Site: brandenburg
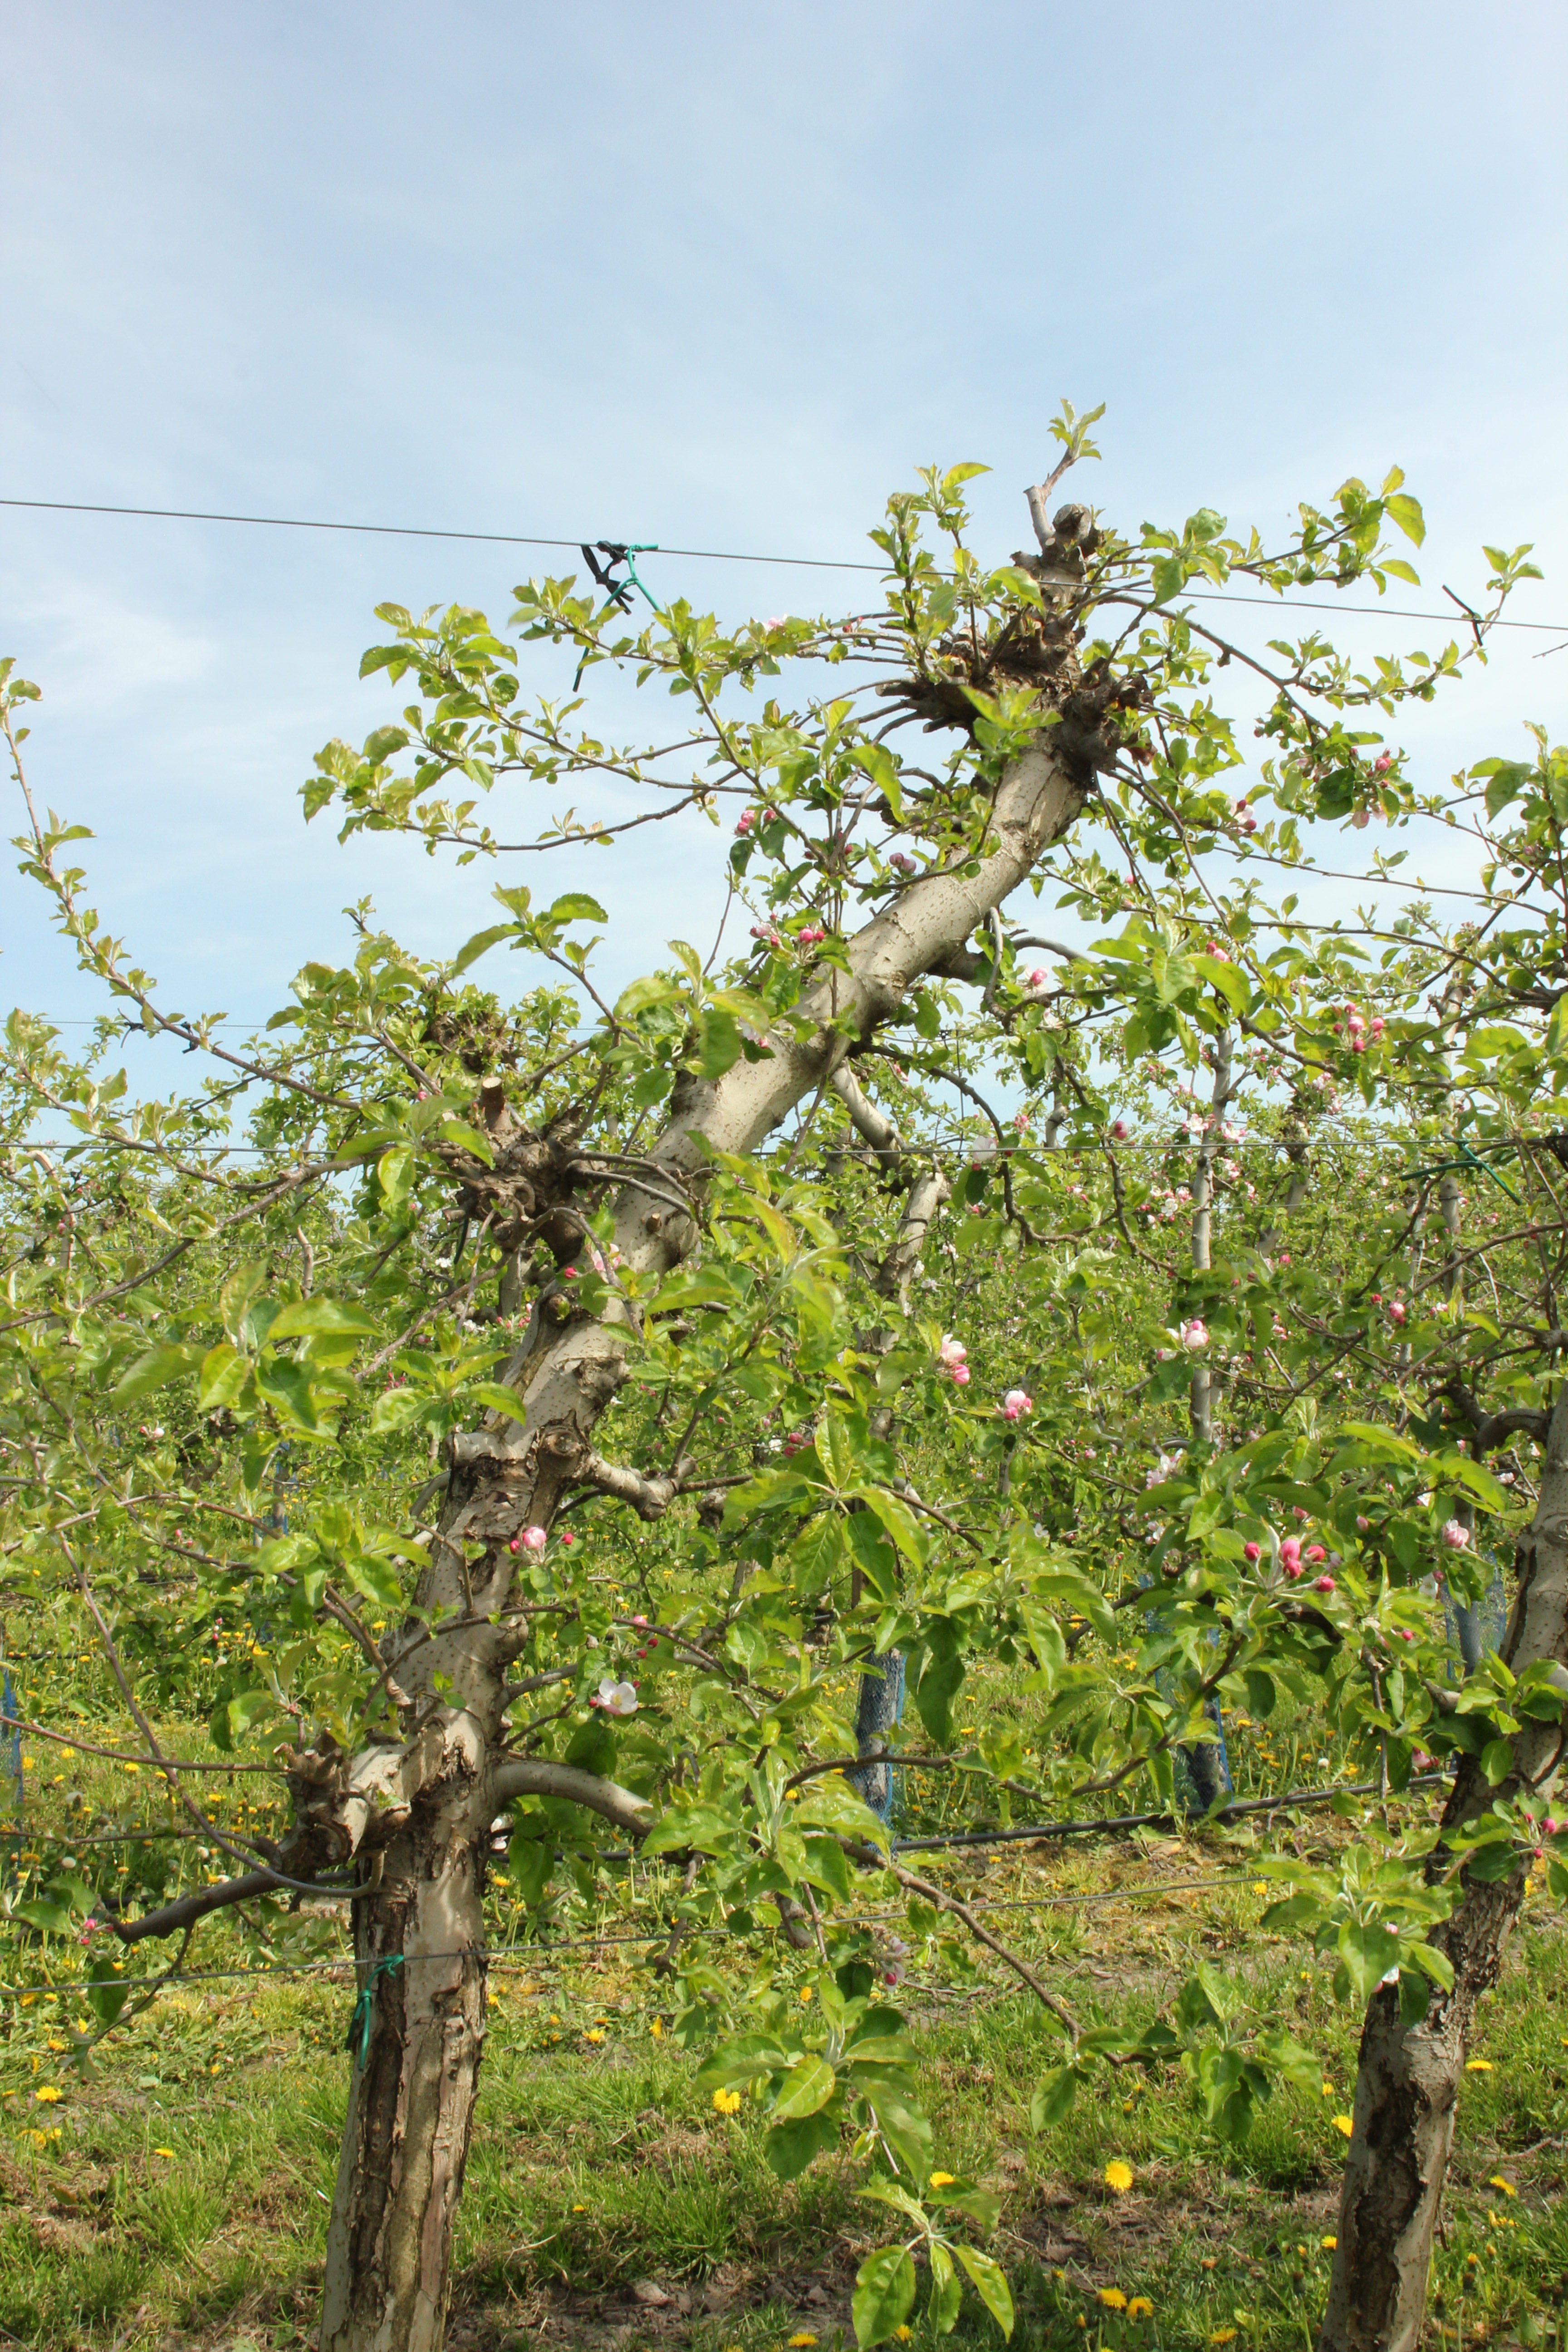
Growth stage (BBCH 60): Flowering